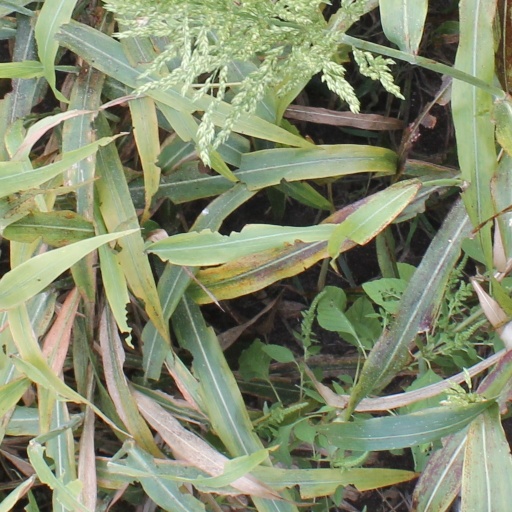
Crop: sorghum